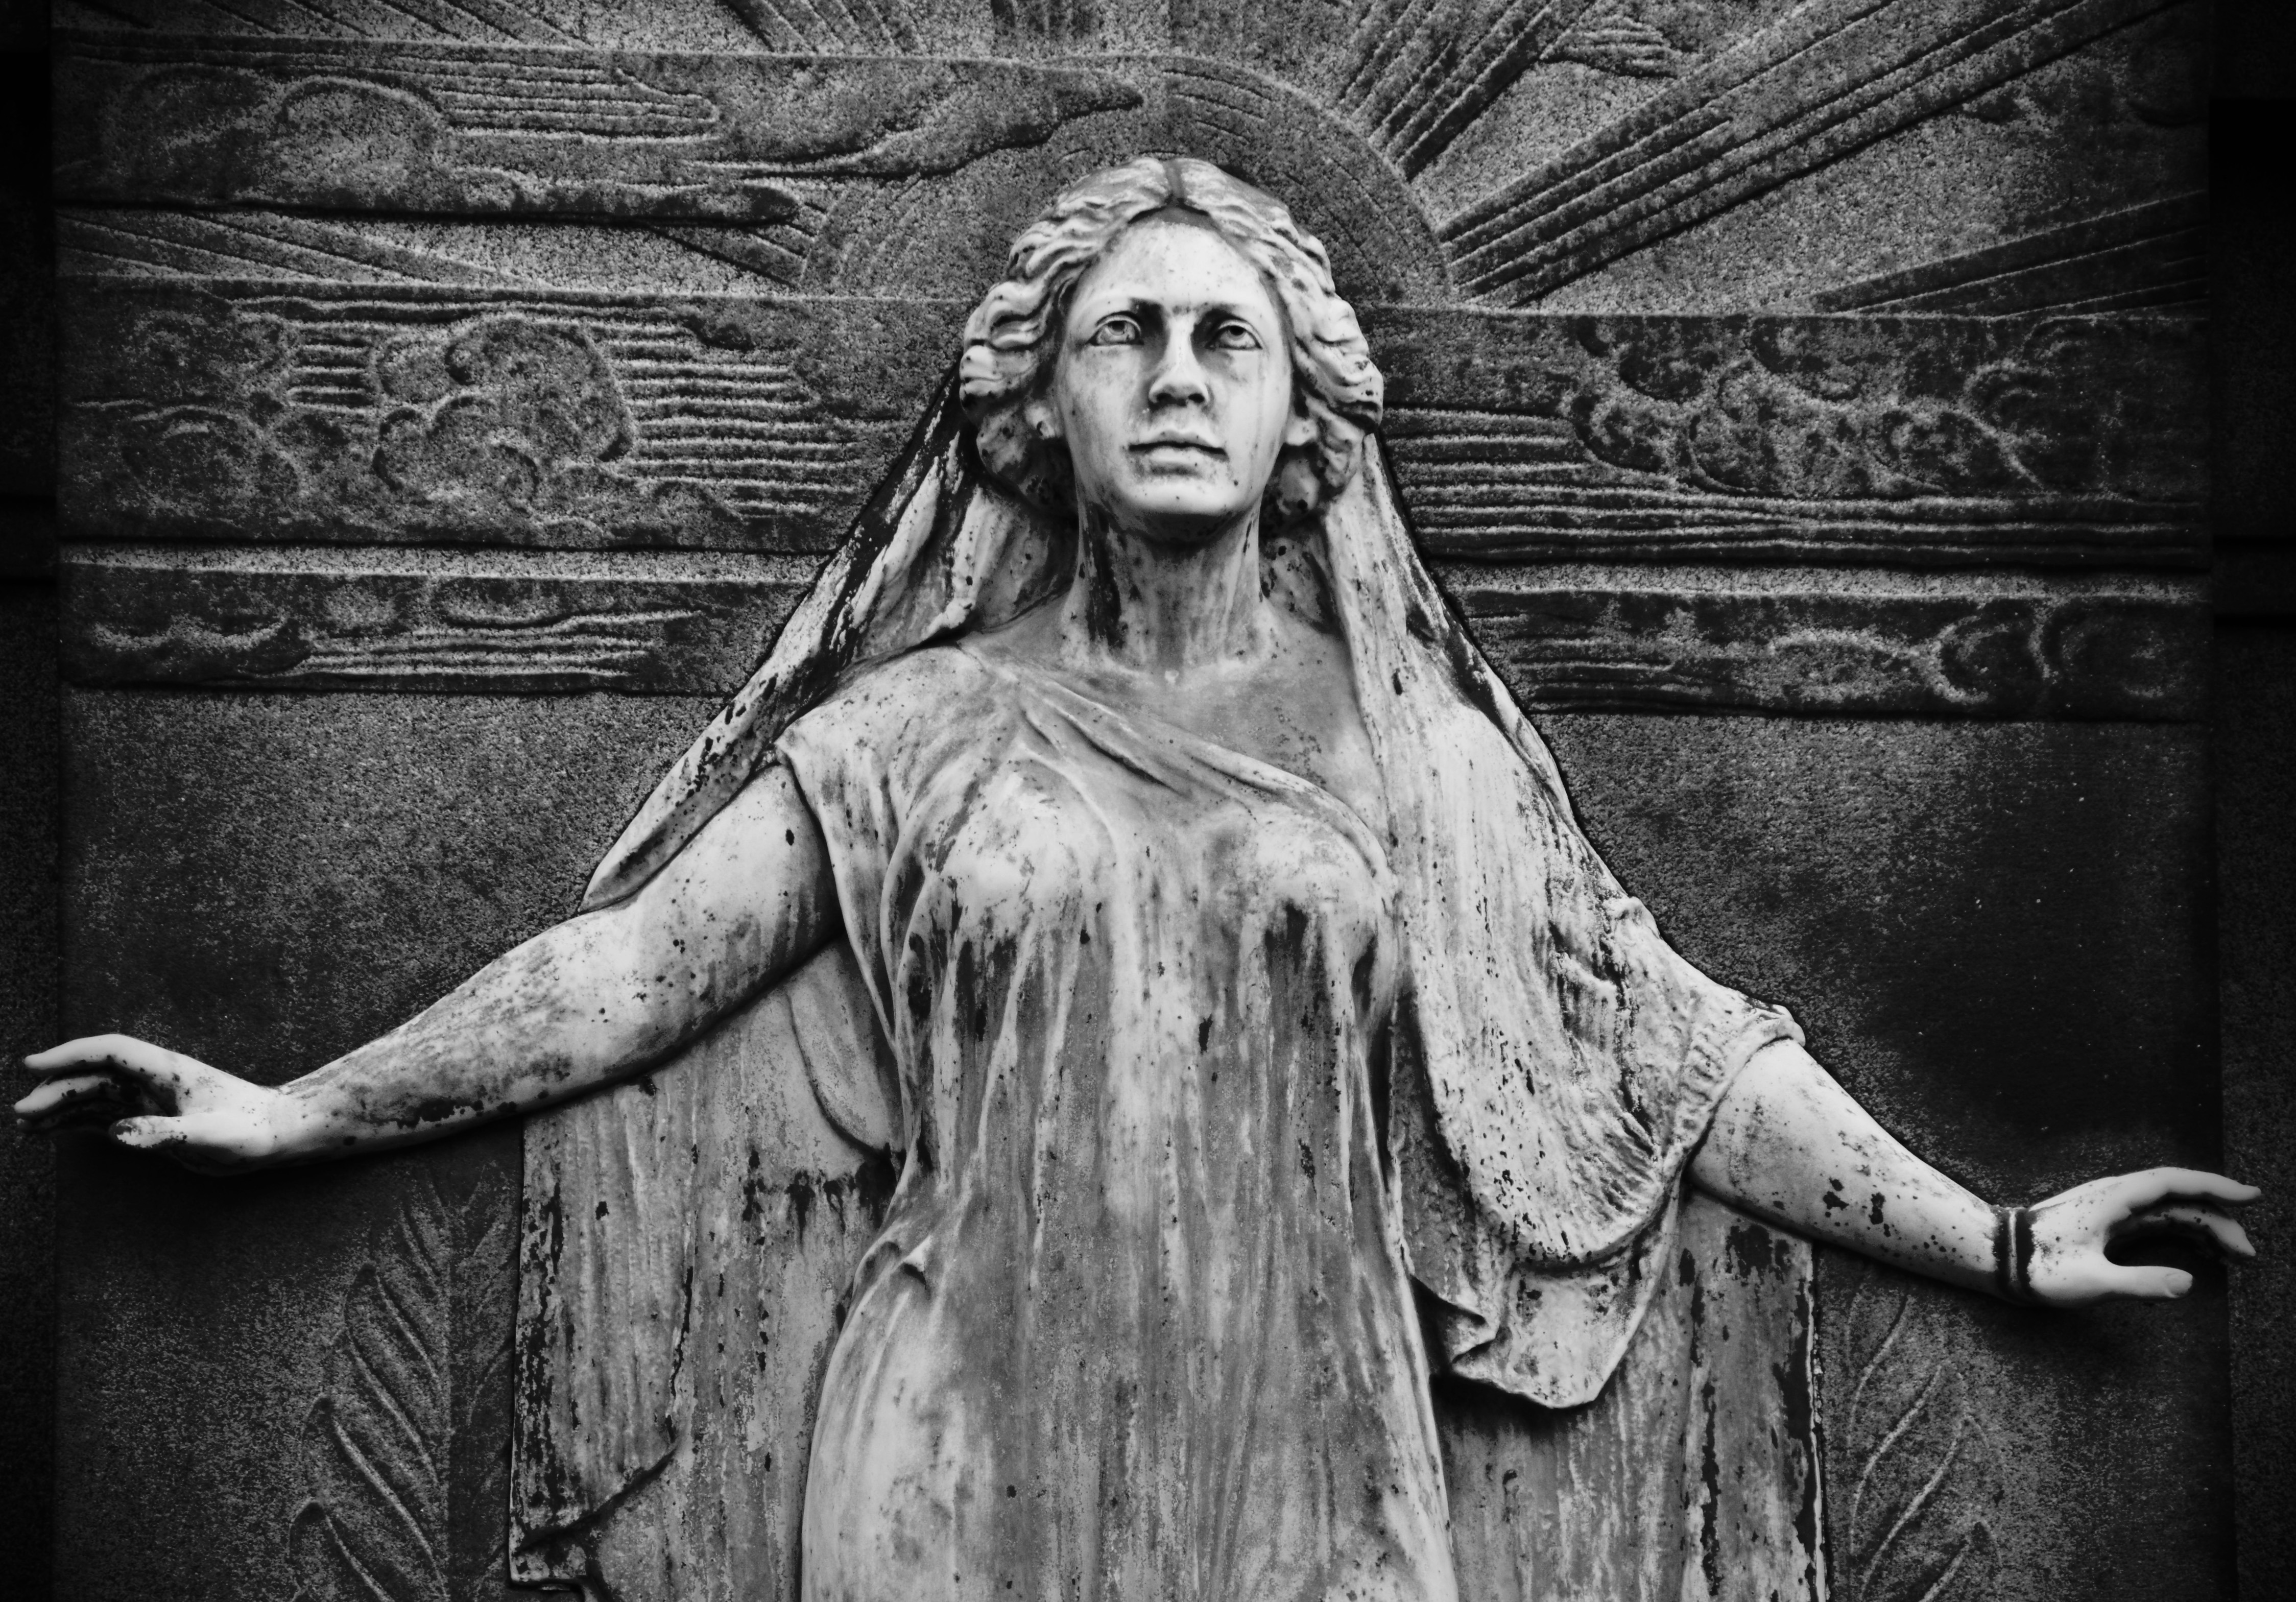
black and white, woman, monument, statue, portrait, cemetery, monochrome, sculpture, art, sketch, drawing, leipzig, mythology, southern cemetery, monochrome photography